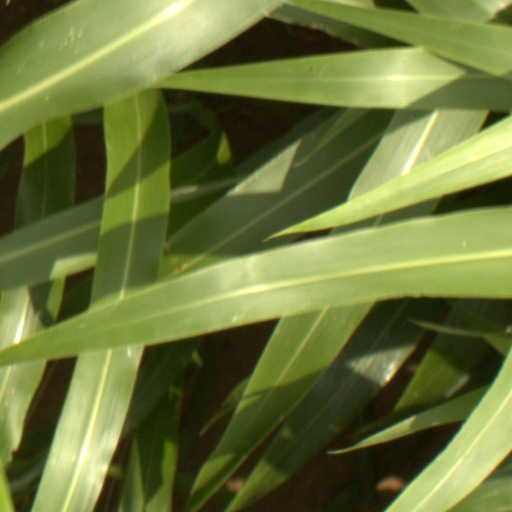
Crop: sorghum